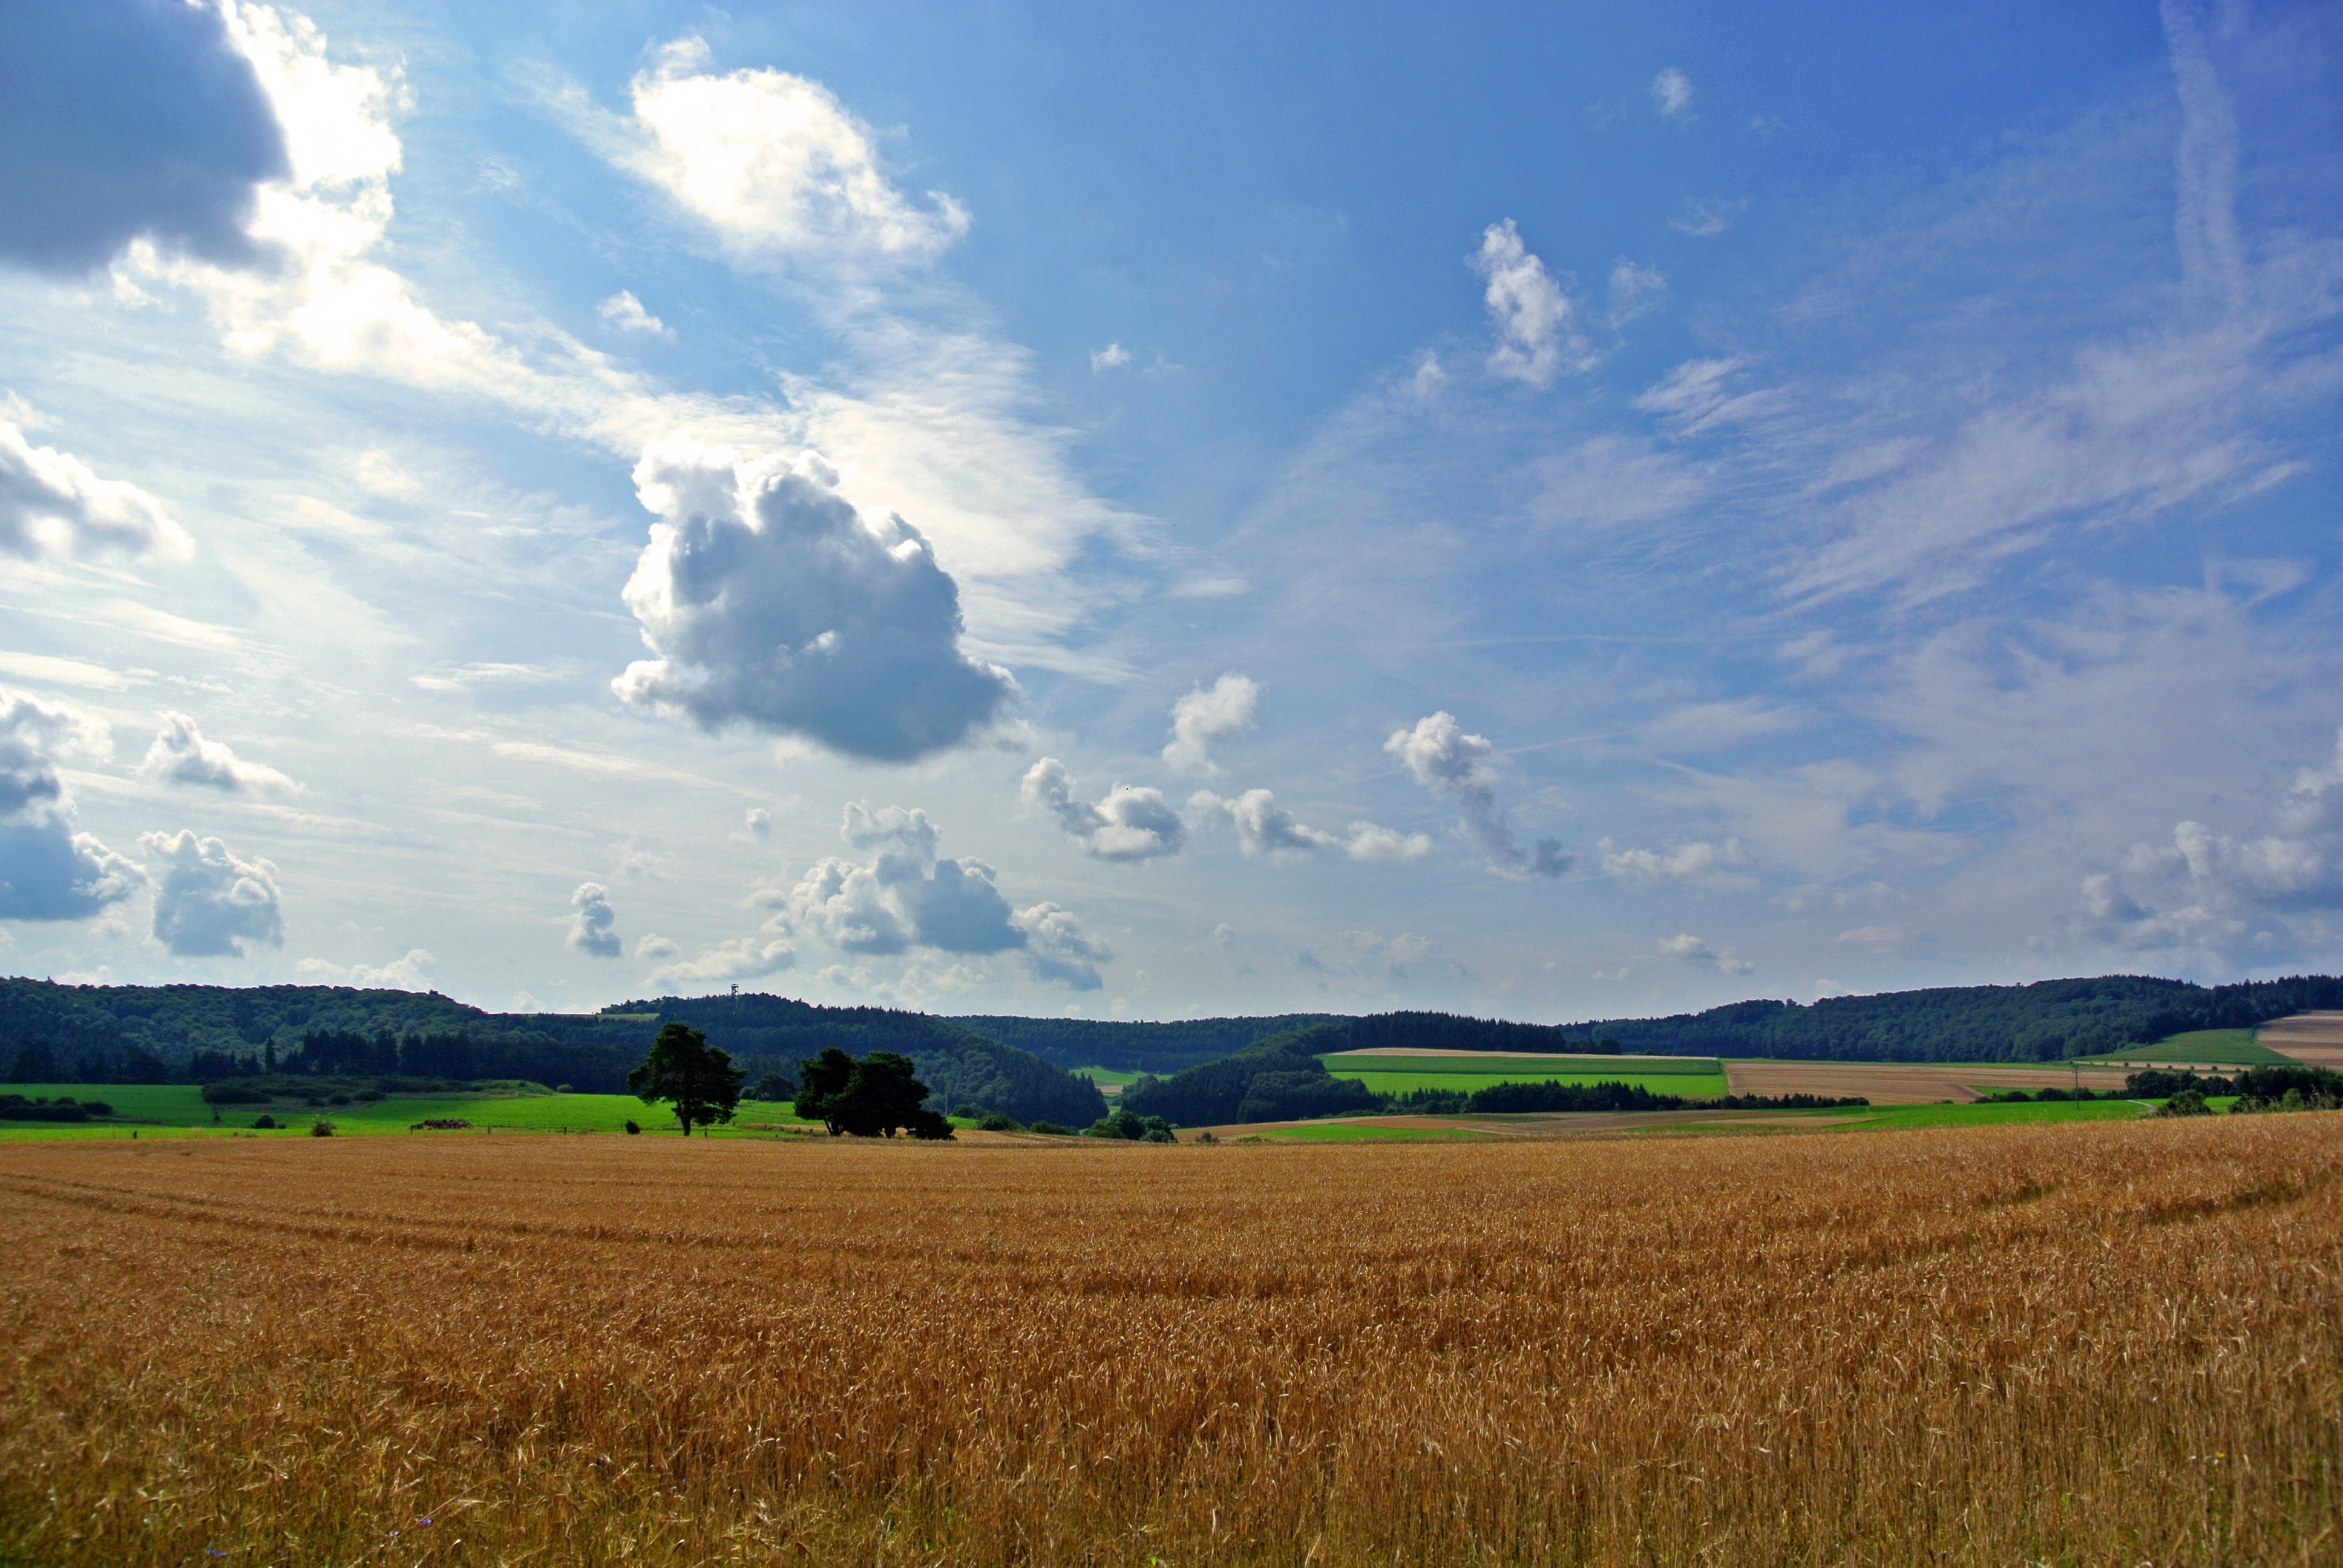
landscape, nature, grass, horizon, cloud, sky, field, meadow, prairie, morning, hill, summer, crop, pasture, agriculture, plain, clouds, fields, grassland, plateau, cereals, ecosystem, steppe, rural area, paddy field, grass family